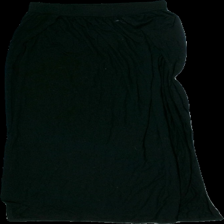
View: front
Type: Skirt
Category: Ladies
Brand: Not in the list
Brand text on label: Uniq
Colors: Black
Material: 100% viscose
Cut: Long, Loose
Size: XS
Season: All
Stains: Major
Damage: Hair and dirt on top of the garment
Price range: <50
Recommended usage: Recycle